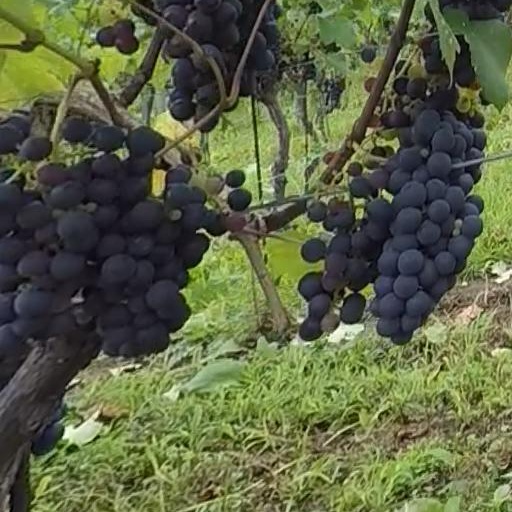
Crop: grape